Strand Church (Stor-Elvdal)

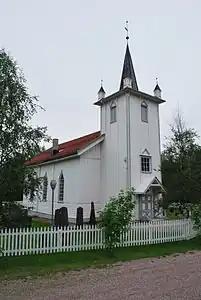
View of the church

Strand Church is a parish church of the Church of Norway in Stor-Elvdal Municipality in Innlandet county, Norway. It is located in the village of Strand. It is the church for the Strand parish which is part of the Sør-Østerdal prosti (deanery) in the Diocese of Hamar. The white, wooden church was built in a rectangular design in 1863 using plans drawn up by the architect Jacob Wilhelm Nordan. The church seats about 300 people.